Shuja-ud-Daula

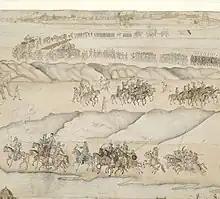

Prince Ali Gauhar fled from Delhi when he realized a conspiracy that would eventually lead to the murder of the Mughal emperor Alamgir II. Shuja-ud-Daula welcomed and protected Prince Ali Gauhar, who then declared himself Shah Alam II and officially recognized Shuja-ud-Daula as the Grand Vizier of the Mughal Empire. Together they challenged the usurper Shah Jahan III, who was placed on the Mughal imperial throne by Sadashivrao Bhau and his forces, which plundered much of the Mughal Empire.